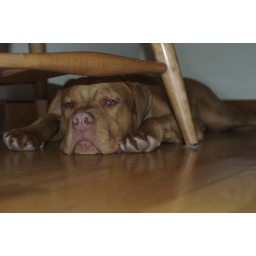
Napping under the computer desk